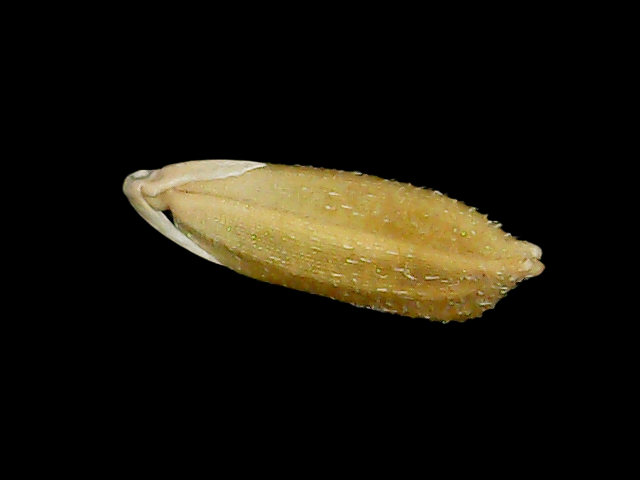
Rice variety: Bd95